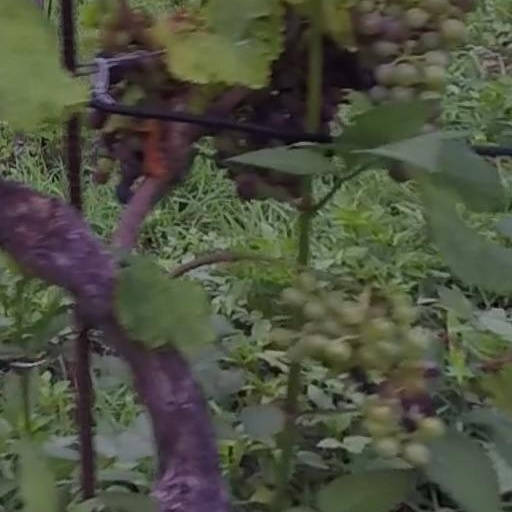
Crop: grape